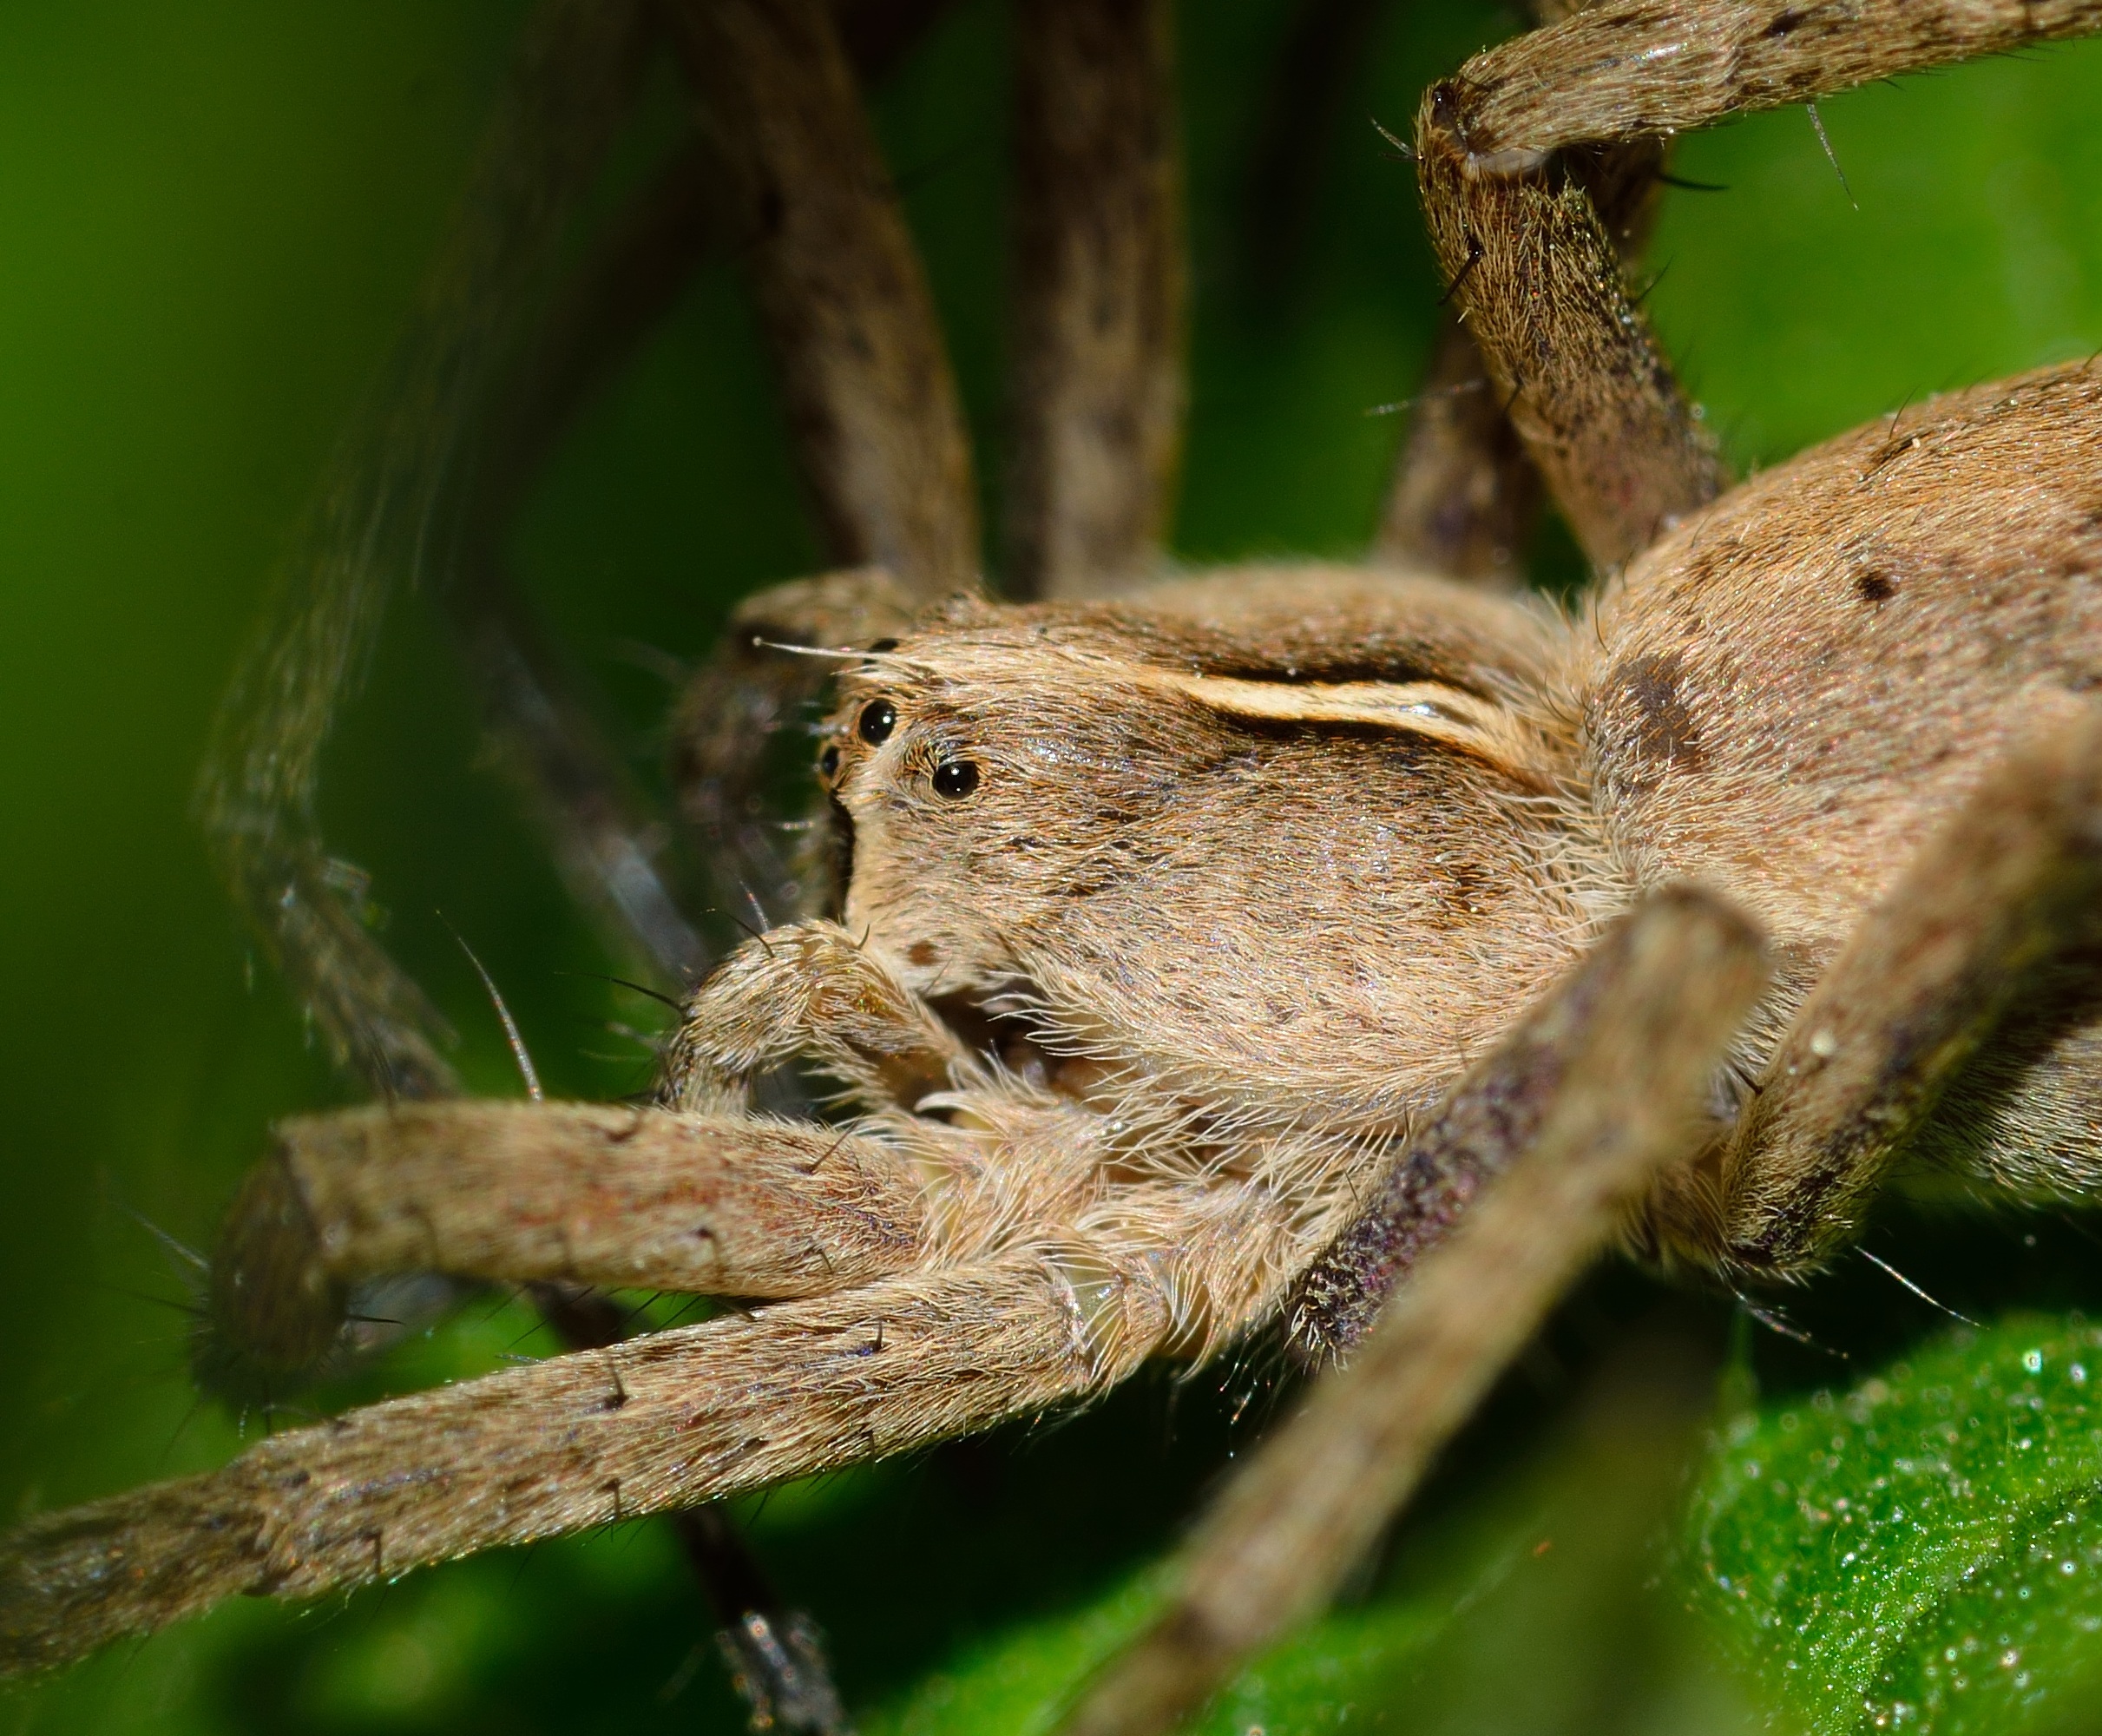
nature, photography, flower, wildlife, insect, moth, predator, fauna, invertebrate, close up, spider, araneae, spiders, macro photography, arthropod, moths and butterflies, pisaura